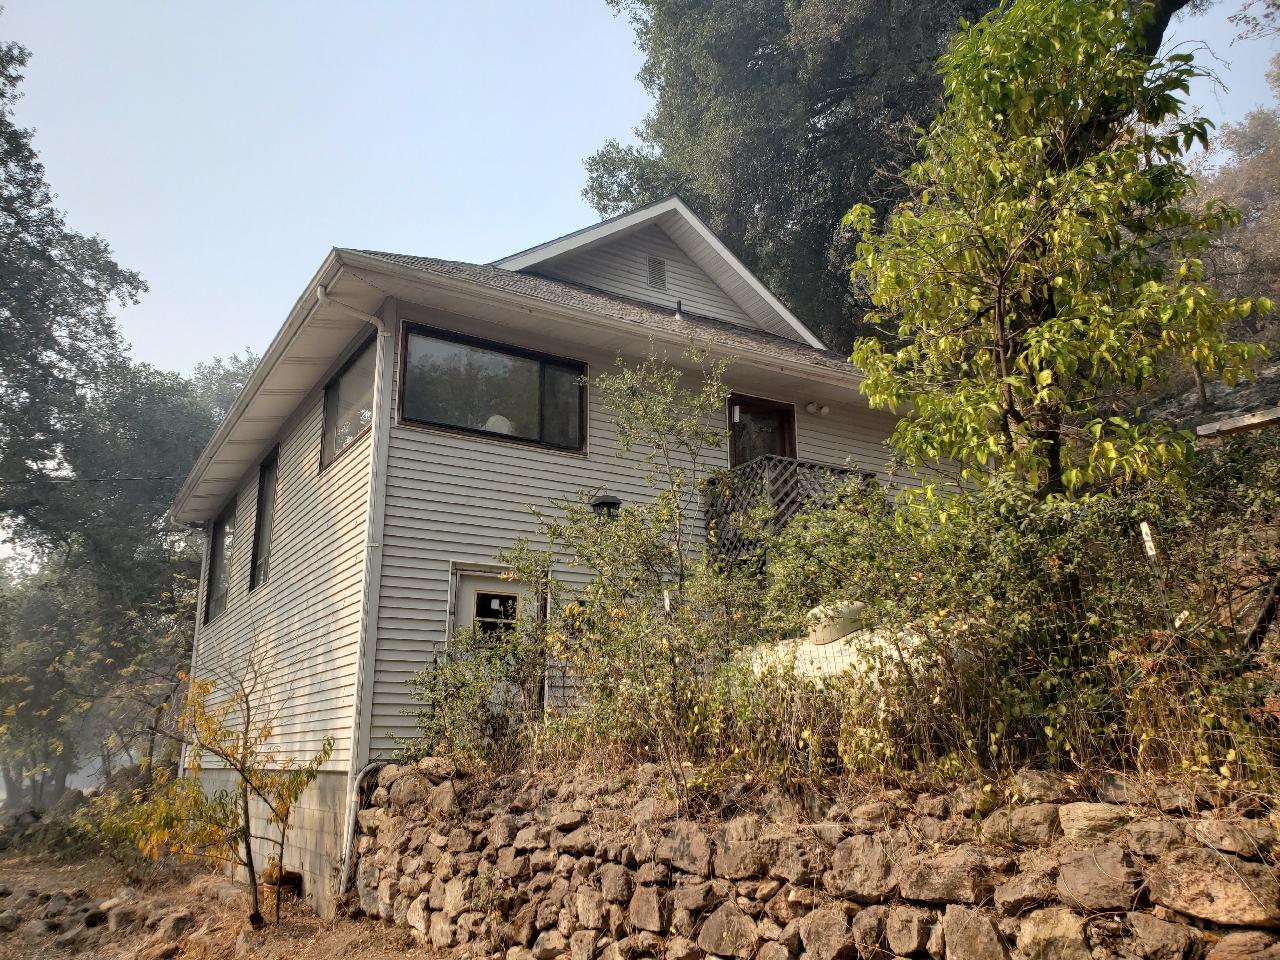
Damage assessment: no_damage